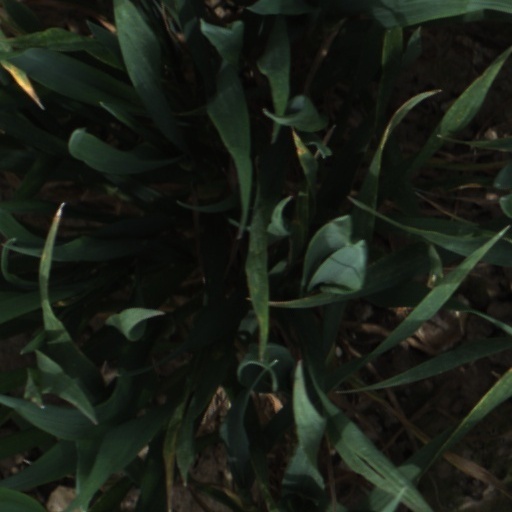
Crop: wheat